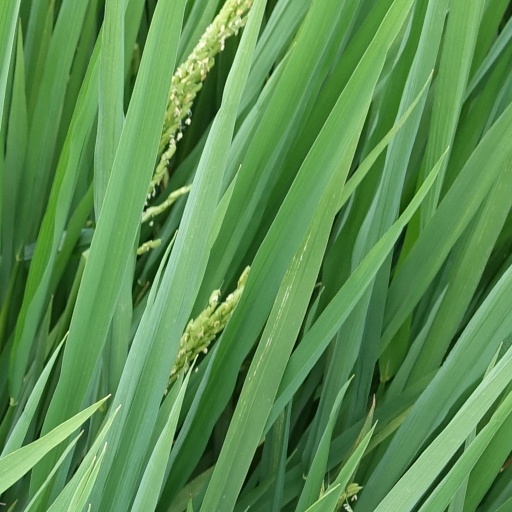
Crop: rice